Katy Jurado

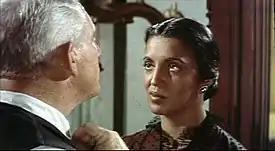
Spencer Tracy and Katy Jurado in "Broken Lance" (1954)

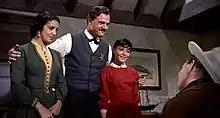
Jurado (left) and Pina Pellicer being hugged by Karl Malden while they stare at Marlon Brando in "One-Eyed Jacks" (1961)

In 1959, Marlon Brando, with whom Jurado maintained a close friendship, invited her to participate in "One-Eyed Jacks", his first film as director. After marrying Ernest Borgnine, they founded their own production company called Sanvio Corp. The couple traveled to Italy where they partnered with the producer Dino de Laurentiis in "Barabbas" (where both acted with Anthony Quinn) and "I briganti Italiani", directed by Mario Camerini.